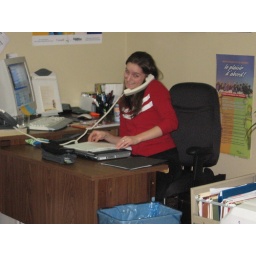
Emili's last phone call *ever* at ATLNB! Good luck in Winnipeg, girl ! :)